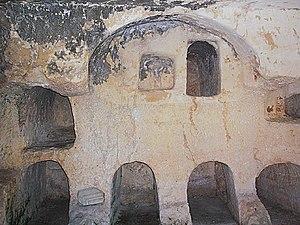
Le monastère Saint-Onuphre est un monastère féminin orthodoxe situé au champ du Potier que Judas Iscariote a acheté avec les trente pièces d'argent obtenues pour sa dénonciation de Jésus. L'endroit est situé au sud de Jérusalem-Est et donne sur le versant sud de la vallée de la Géhenne, près du Cédron. Il dépend du patriarcat orthodoxe de Jérusalem.